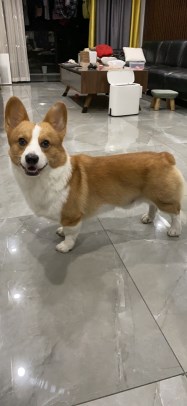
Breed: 2909-n000116-Cardigan